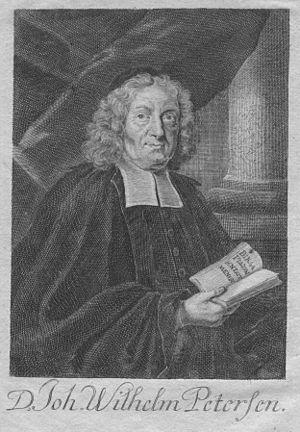
Johann Wilhelm Petersen, né le 1ᵉʳ juillet 1649 à Osnabrück, et mort le 31 janvier 1727 à Zerbst, est un théologien, mystique et un millénariste allemand.